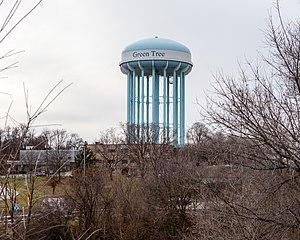
Green Tree est un borough situé en banlieue principale de Pittsburgh, dans le comté d'Allegheny en Pennsylvanie, aux États-Unis.